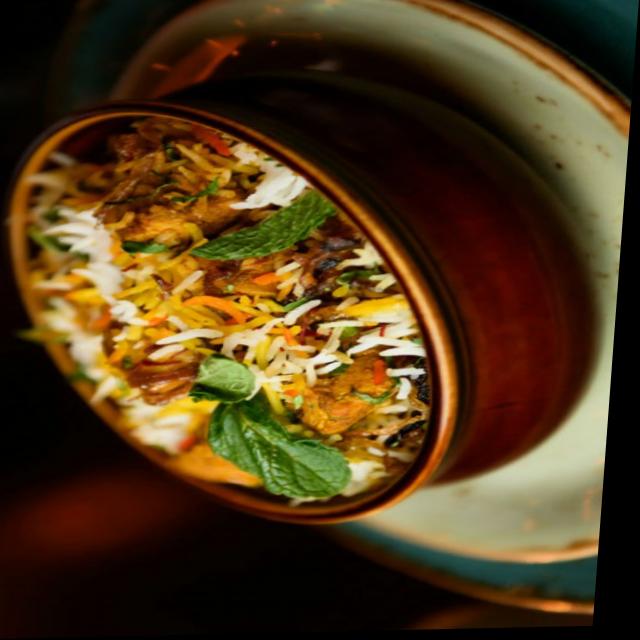
Dish: biryani